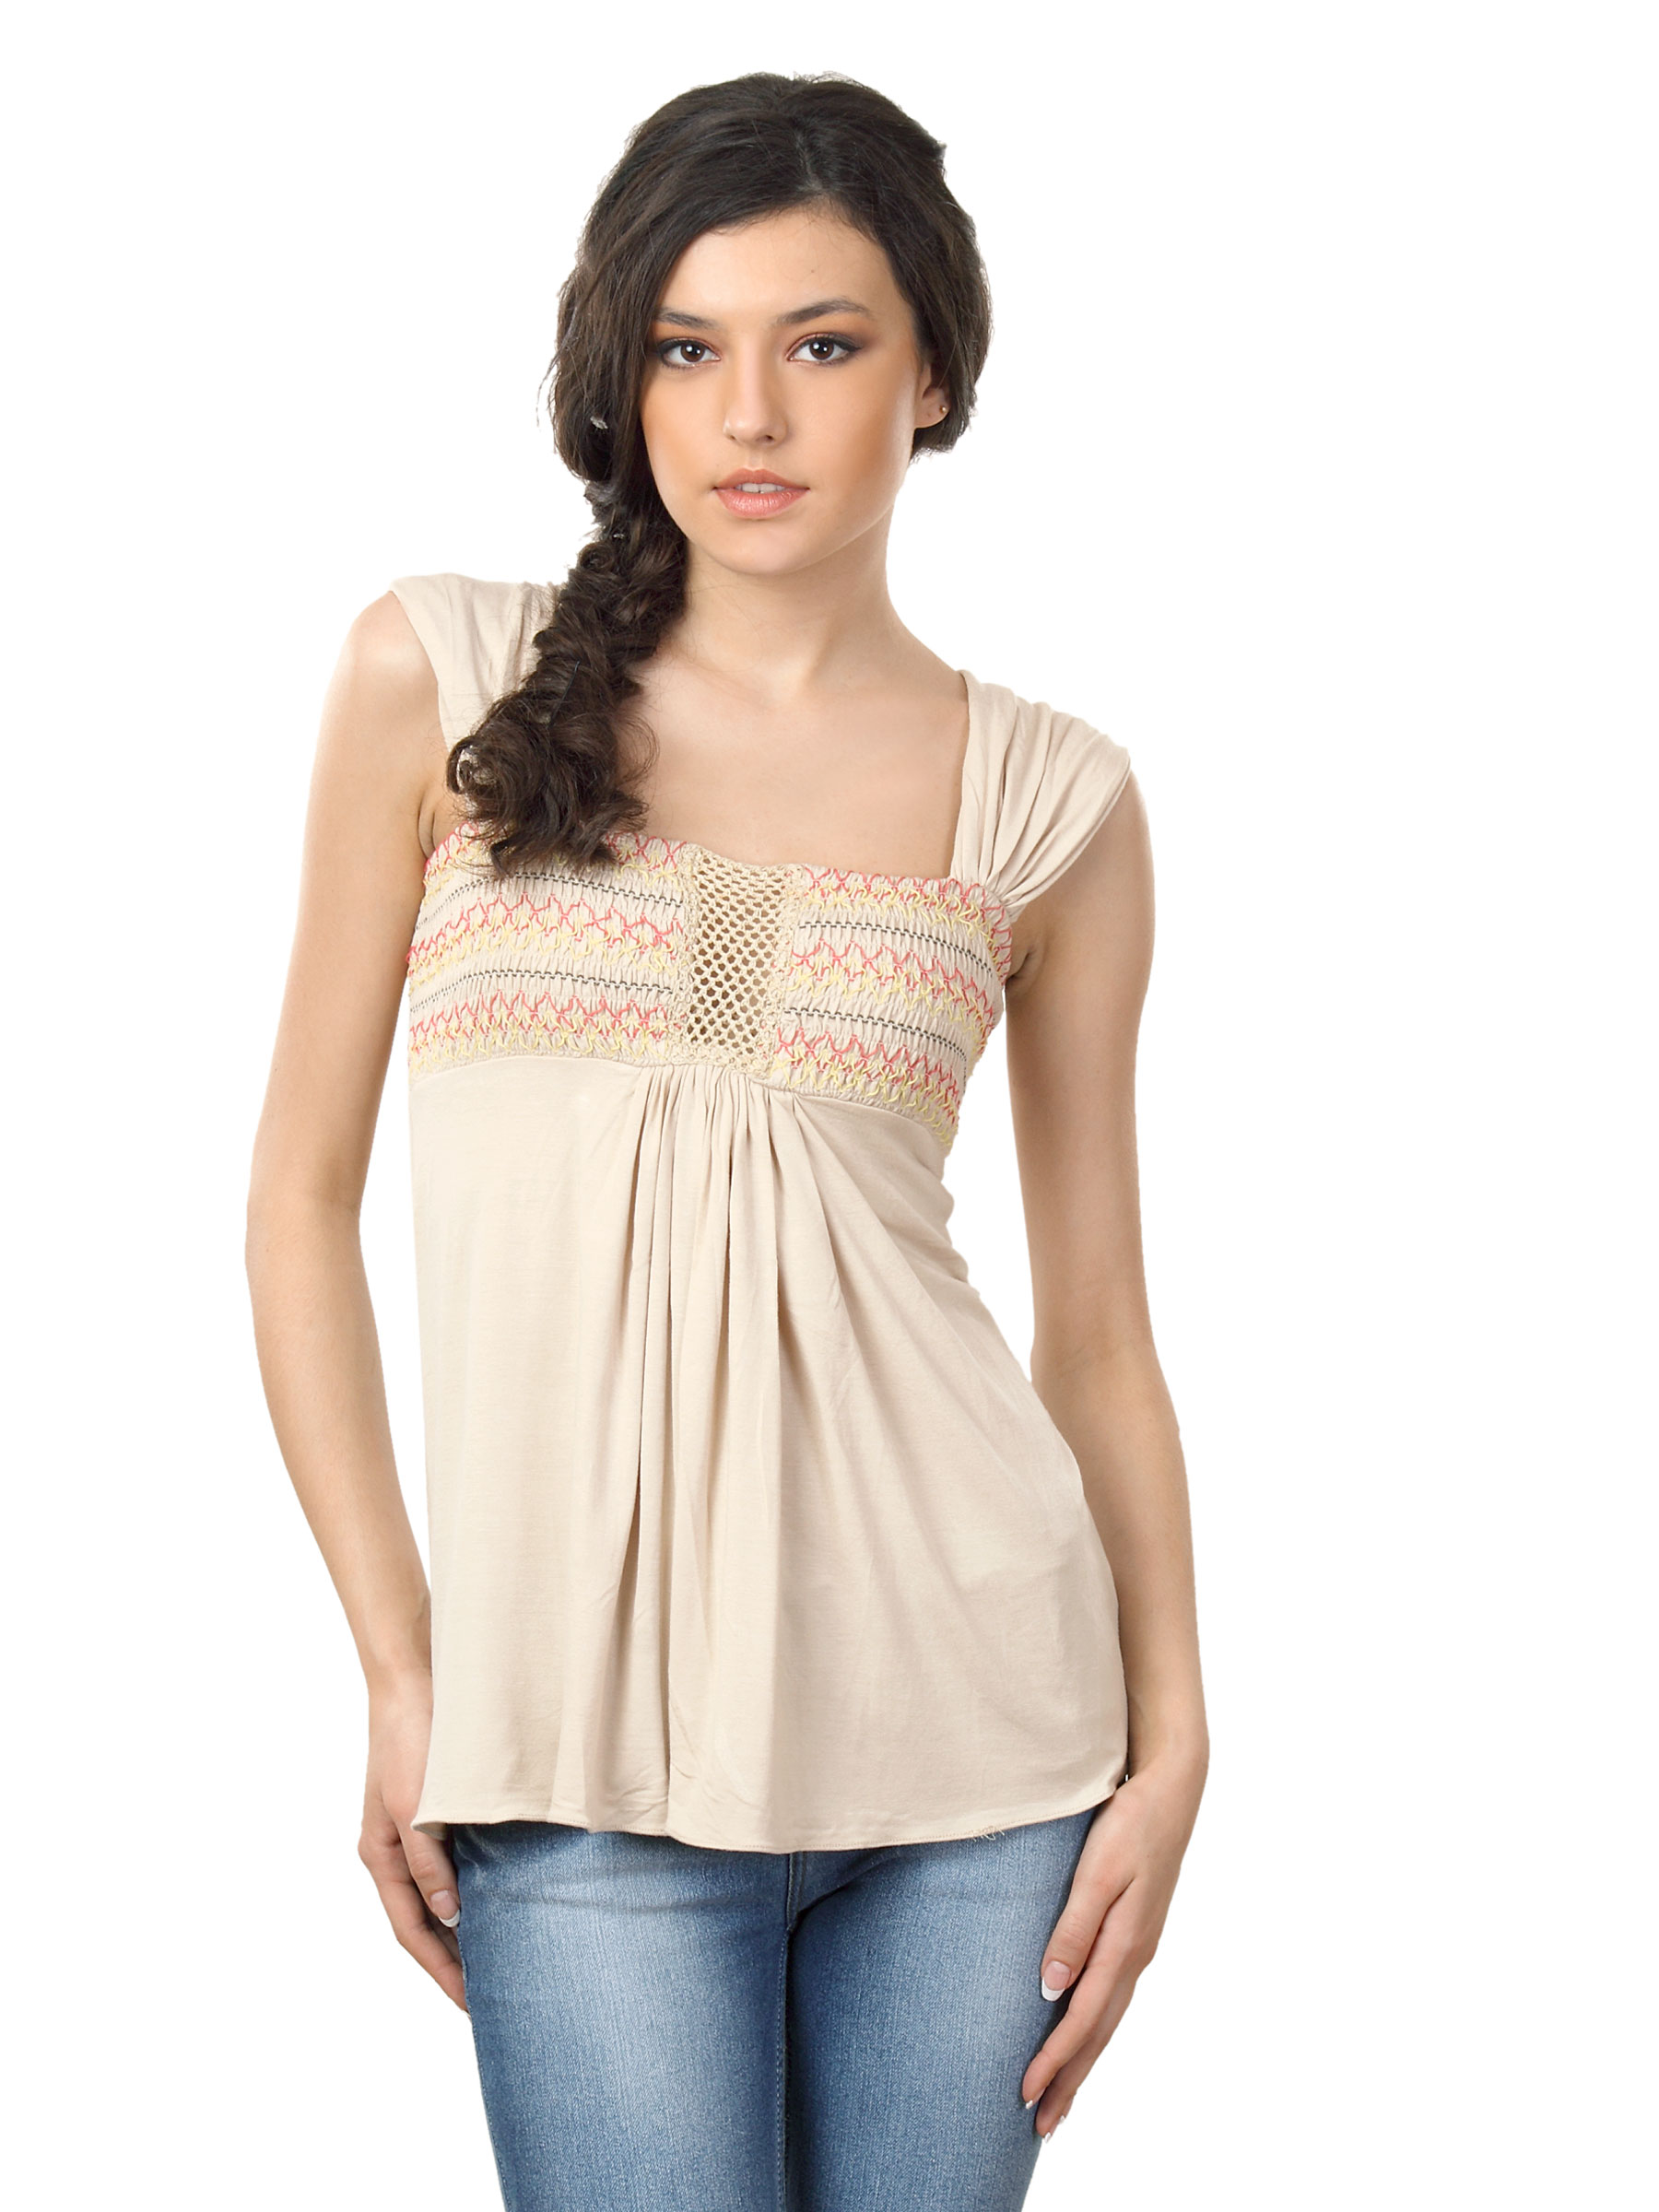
Tonga Women Beige Top
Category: Apparel / Topwear / Tops
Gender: Women
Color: Beige
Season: Summer 2012
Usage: Casual